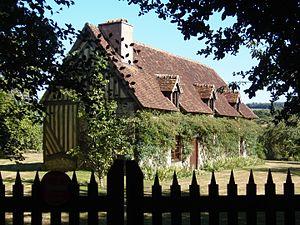
Les Champeaux (Normandie, France). La maison natale de Charlotte Corday.
La maison natale de Charlotte Corday appelée aussi ferme du Ronceray ou ferme des Lignerits est un édifice du XVIᵉ siècle situé à Les Champeaux, en France.
Cet article recense les monuments historiques de l'Orne, en France.
Les Champeaux, parfois appelée Les Champeaux-en-Auge, est une commune française, située dans le département de l'Orne en région Normandie, peuplée de 116 habitants.